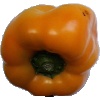
Label: Pepper Yellow 1